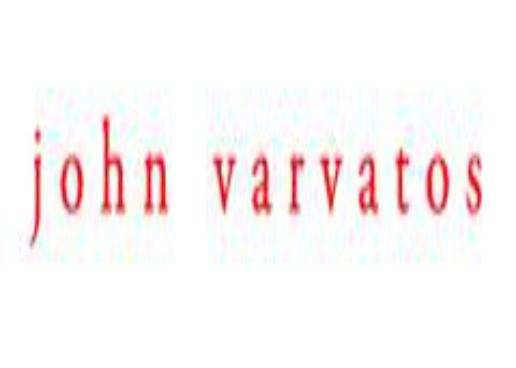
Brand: John Varvatos
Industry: Clothes